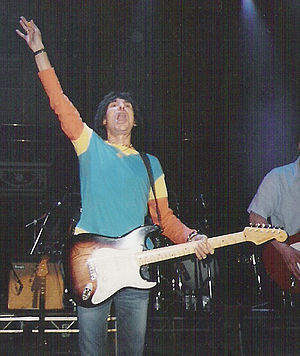
Ron Wood / Karriere / 1970'erne
Ron Wood
Ronald David Wood er en engelsk rockguitarist og bassist, som er bedst kendt som et af medlemmerne i The Rolling Stones. Han har også spillet i The Faces og The Jeff Beck Group.